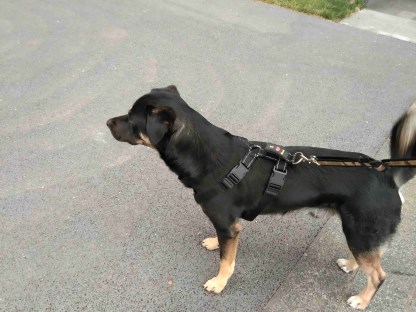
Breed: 3336-n000121-chinese_rural_dog